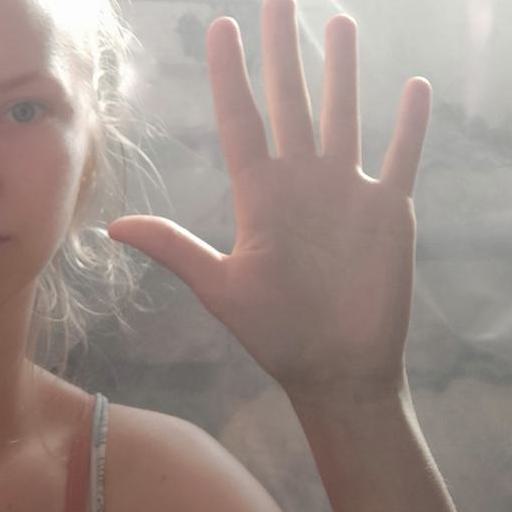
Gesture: palm